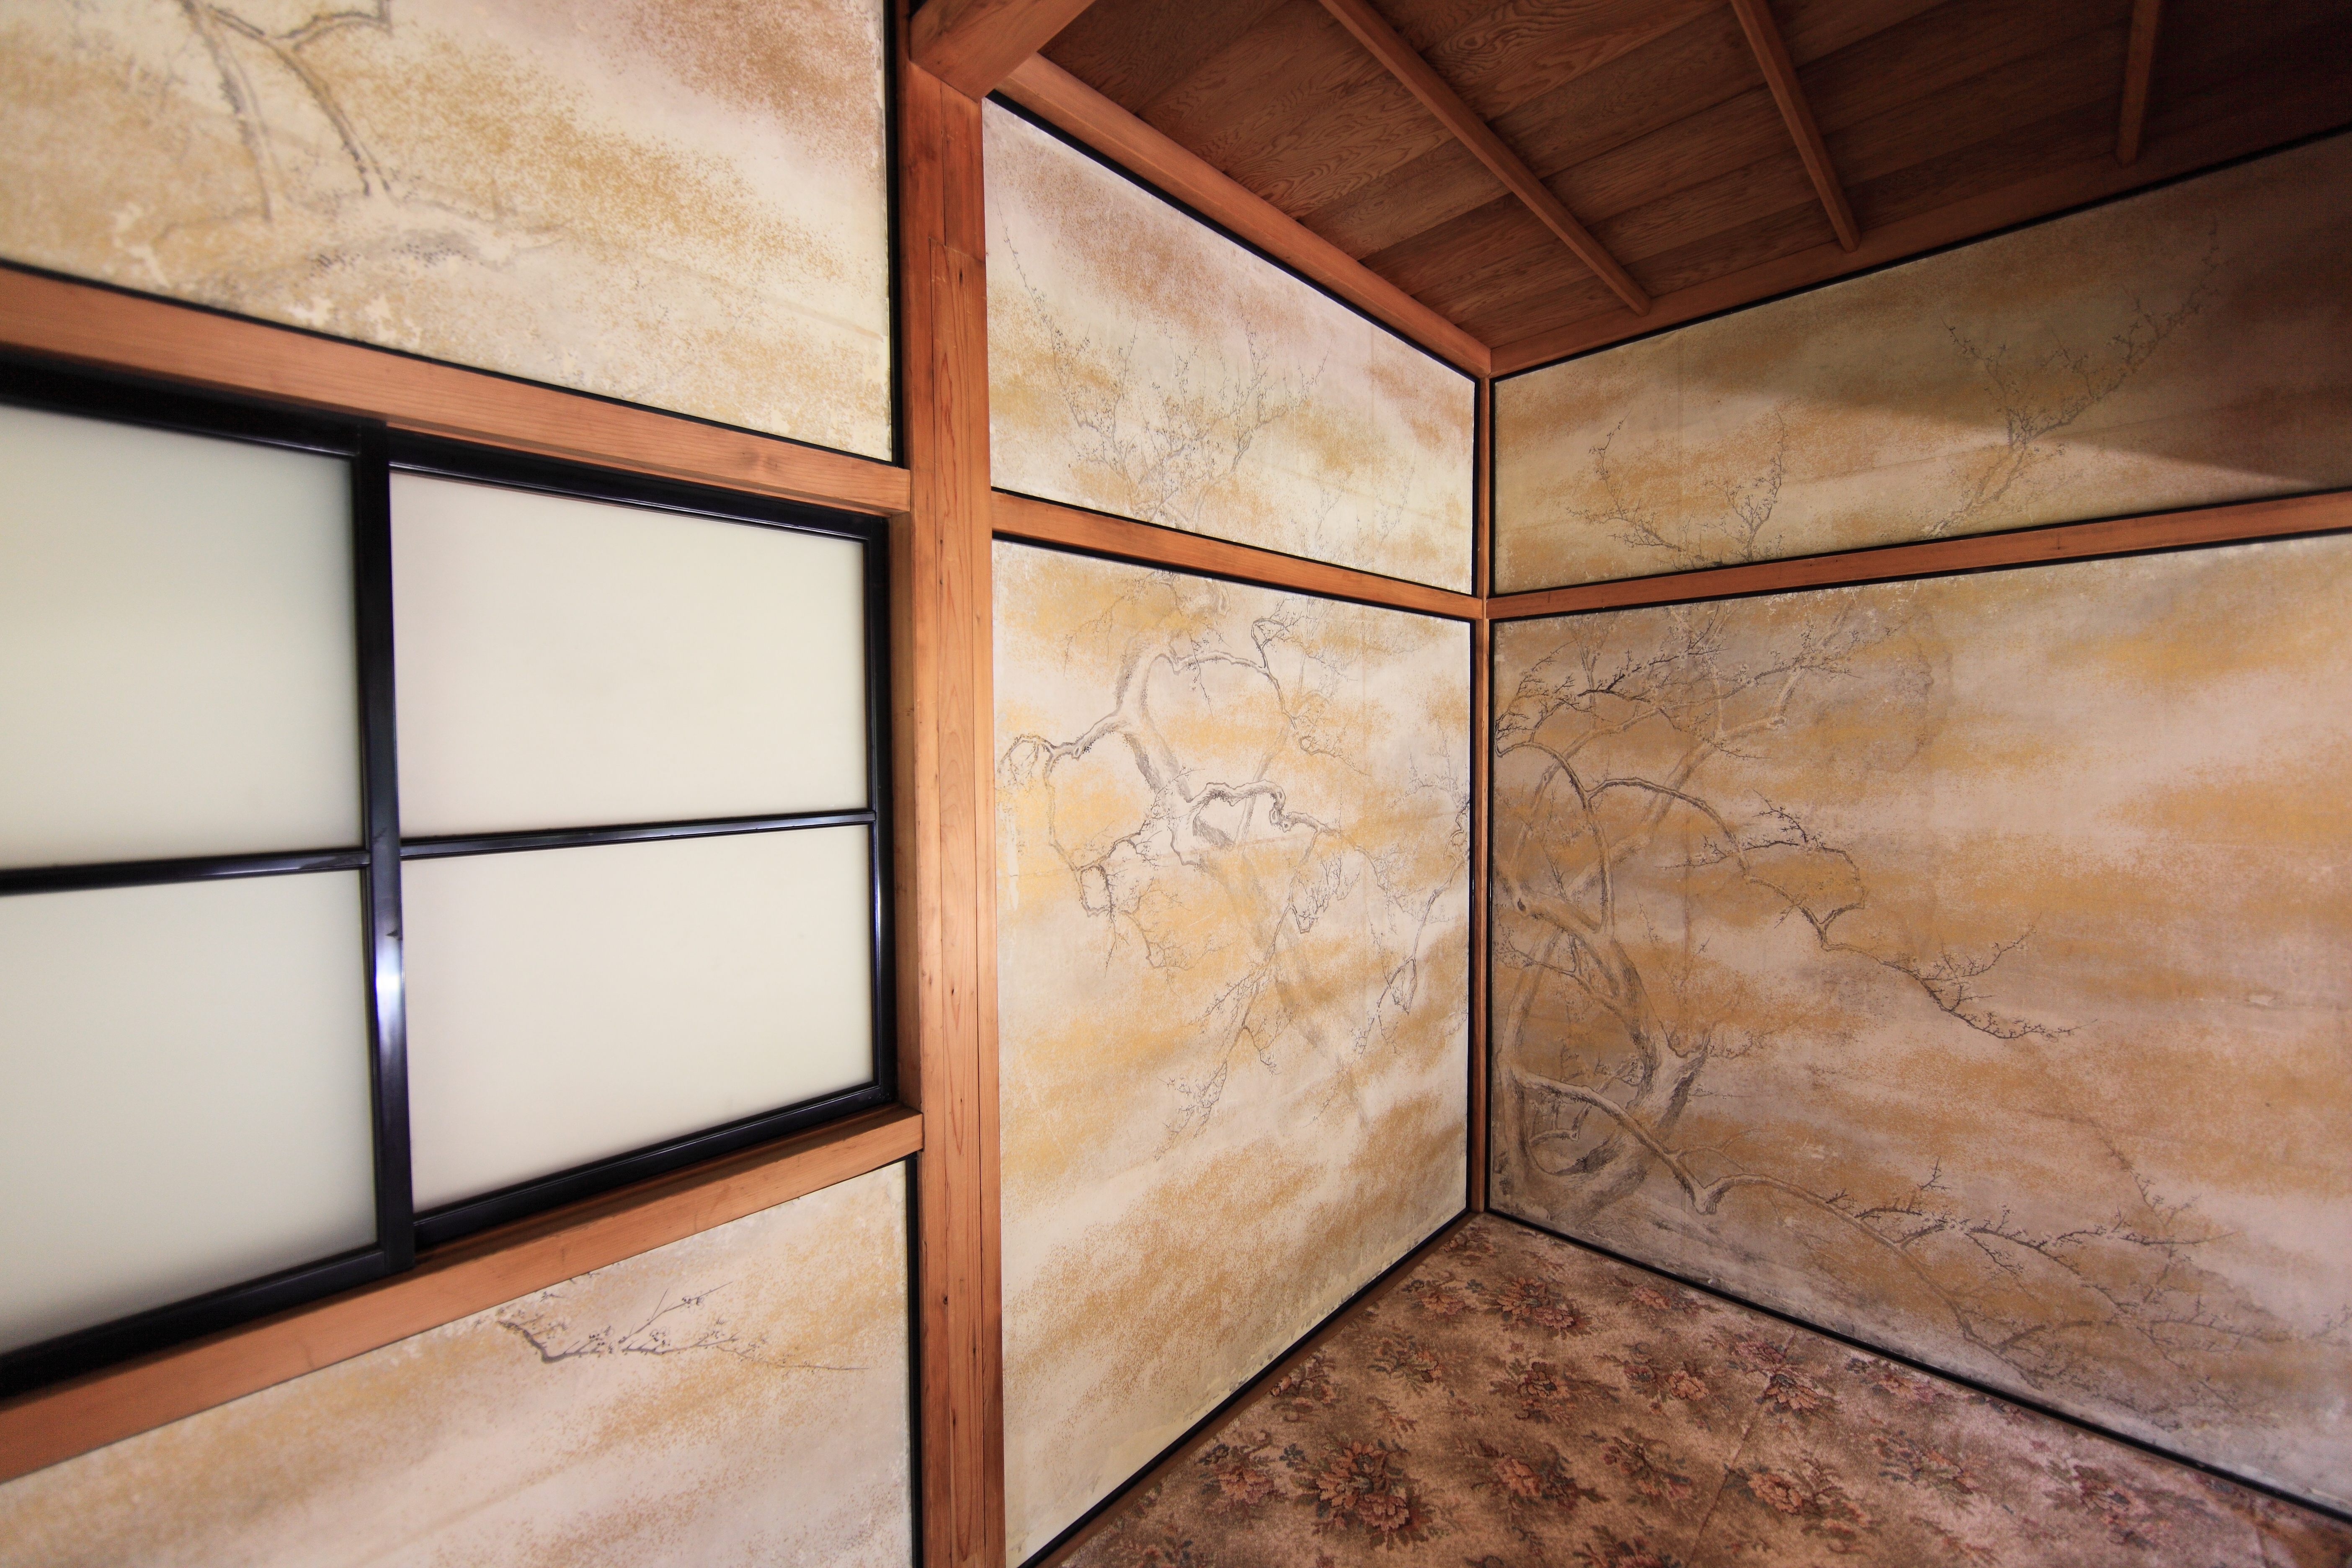
wood, villa, house, floor, interior, home, wall, ceiling, high, property, basement, furniture, room, door, interior design, design, japanese, hardwood, tochigi, 5d, style, hires, imperial, markii, traditional, hi, res, resolution, nikkoh, tamozawagoyoutei, tamosawagoyoutei, flooring, cabinetry